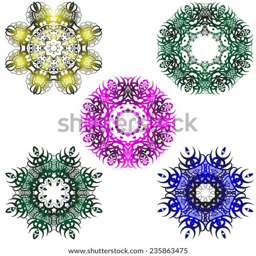
a round set of ornaments